Breckland line

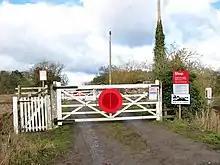
The private level crossing on the Roudham Hall estate, which was the scene of an accident on 10 April 2016.

The line is double-track throughout but is only electrified between Cambridge and Ely, and also between Norwich and Trowse Junction, at 25 kV AC. It has a loading gauge of W8, except for the section connecting the Ipswich–Ely line to the Ely–Peterborough line, which is W10. The line speed ranges between .